Minibike

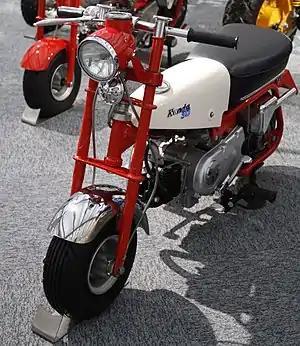
1961 Honda 50 minibike, Honda Collection Hall transport museum, photographed in 2010

A minibike is a two-wheeled, motorized, off-highway recreational vehicle popularized in the 1960s and 1970s, but available continuously from a wide variety of manufacturers since 1959. Their off-highway nature and (in many countries) typically entirely off-road legal status differentiate minibikes from motorcycles and mopeds, and their miniature size differentiates them from dirt bikes.